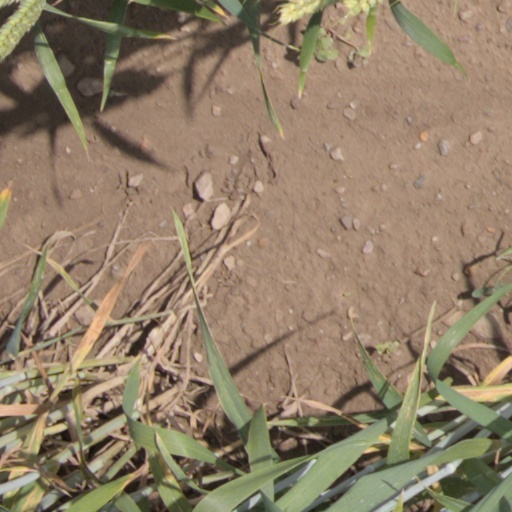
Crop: wheat